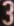
Number: 3